Black Cat (Marvel Comics)

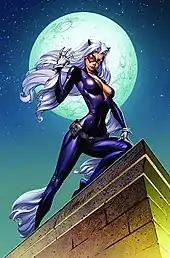
Ultimate Black Cat on the cover to "Ultimate Spider-Man" #152 (January 2011). Art by Jeff Scott Campbell.

An alternate universe variant of Felicia Hardy from Earth-1610 appears in the Ultimate Marvel imprint. This version seeks revenge against Wilson Fisk / Kingpin for killing her father. Additionally, she has brown hair and wears a white wig as part of her costume.